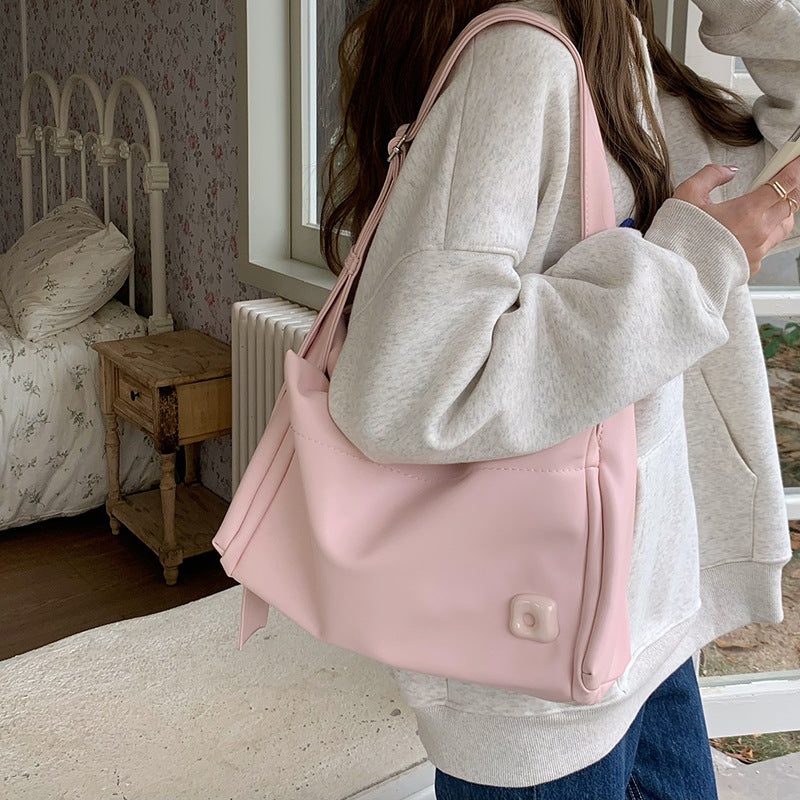
Pink Class Leisure Commute Tote Big Crossbody Bags
Color: Pink, White Style: Urban Simplicity Material: PU Fashion Element: Sewing Line Closure Type: Magnetic snap Occasion: Daily Matching
Brand: Thimzu Bags
Category: Apparel & Accessories > Handbags, Wallets & Cases > Handbags > Cross Body Bags